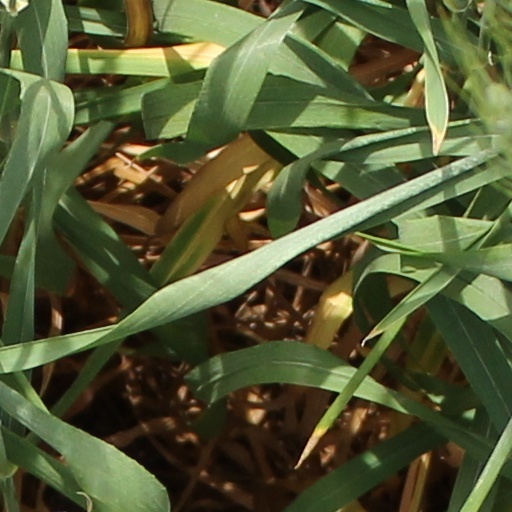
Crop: wheat